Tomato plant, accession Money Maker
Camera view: tilt-top (135 deg); turntable rotation: 150 degrees
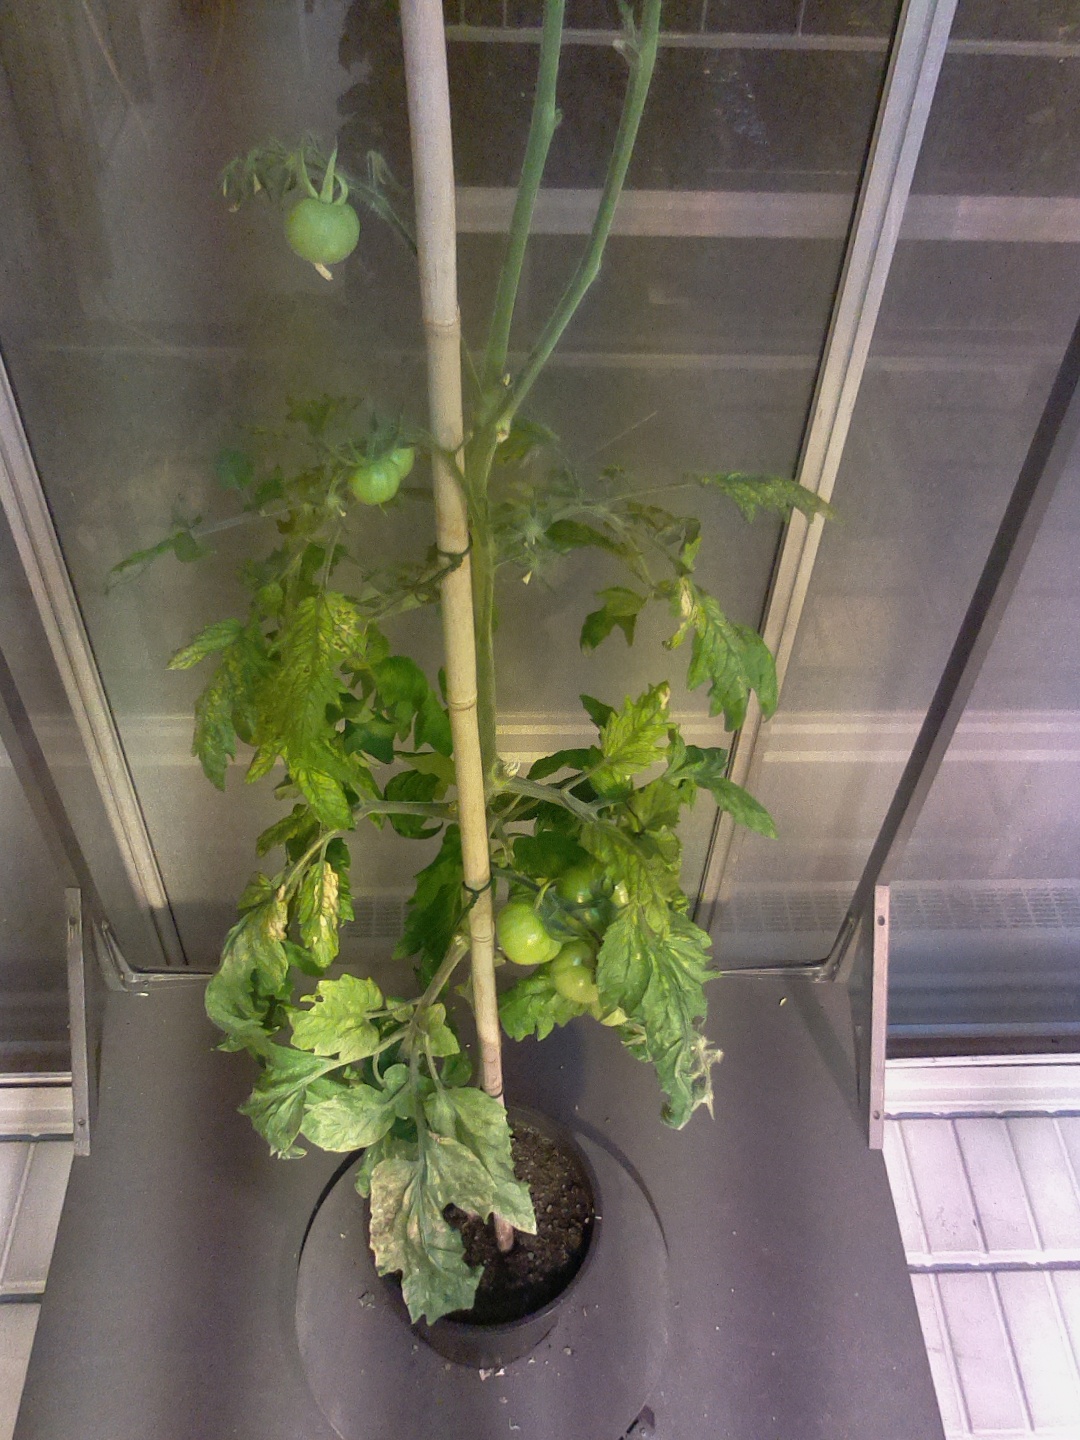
BBCH growth stage 78: 80% -90% of final fruit size